Sorapiss

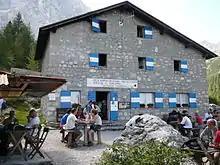
Rifugio Alfonso Vandelli

There are three refuges in the vicinity: Rifugio Tondi di Faloria at , Rifugio Alfonso Vandelli at and Rifugio San Marco. Rifugio Alfonso Vandelli was built by Austrians in 1891 on the banks of Lago di Sorapiss. In 1895 it was destroyed by an avalanche, but was rebuilt the following year in a more sheltered spot. At the end of World War I in 1918, Cortina d'Ampezzo became part of the Kingdom of Italy (1918) and the refuge became the property of the CAI (Club Alpino Italiano) of Venice. In 1924, thanks to a donation by Cesare Luigi Luzzati, a new refuge was built. A fire destroyed it completely in 1959, and it was again reconstructed; the current shelter was opened on 18 September 1966 and was named after the president of the CAI of Venice, Alfonso Vandelli.